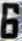
Number: 6